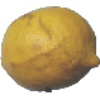
Label: Lemon 1